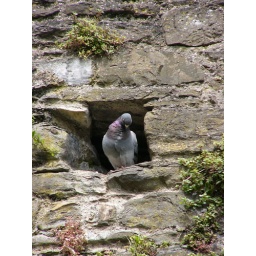
bird in the castle